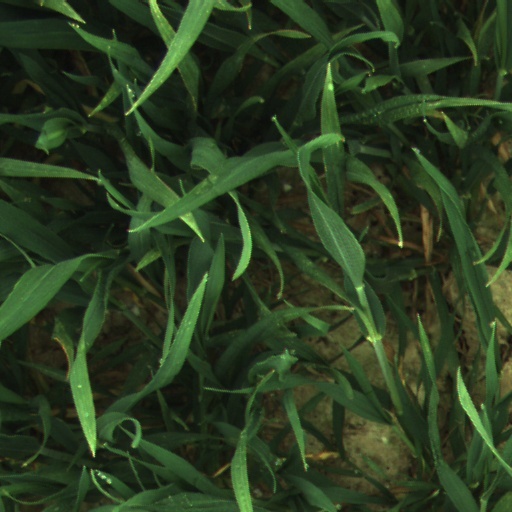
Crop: wheat